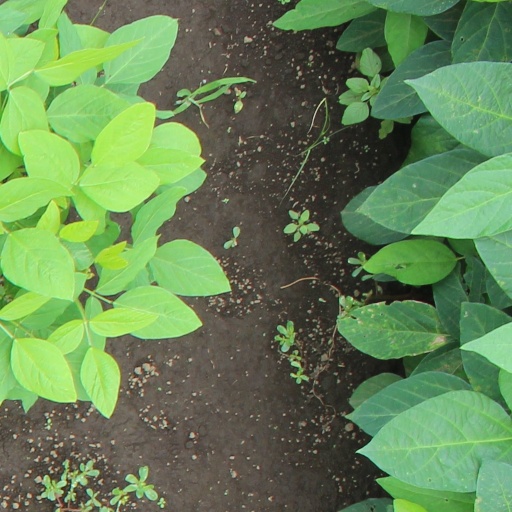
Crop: soybean